Intergroup relations

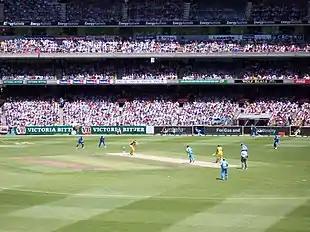
Team sports, such as cricket, have been proposed as a way of promoting intergroup harmony through a shared goal

Sports can provide an opportunity for groups to meet with the distraction from their own social categorisations, and a subordinate goal to play or perform in a sport. It can allow those from closed identity groups to highlight their existing commonalities with other groups, leading to a higher level of intergroup harmony, as they feel a closer sense of belonging to the wider identity group, once their commonalities have been emphasised. However, much of the research done on sporting as a way of promoting intergroup harmony has been rather anecdotal, and further, empirical evidence is needed to strongly support this theory.